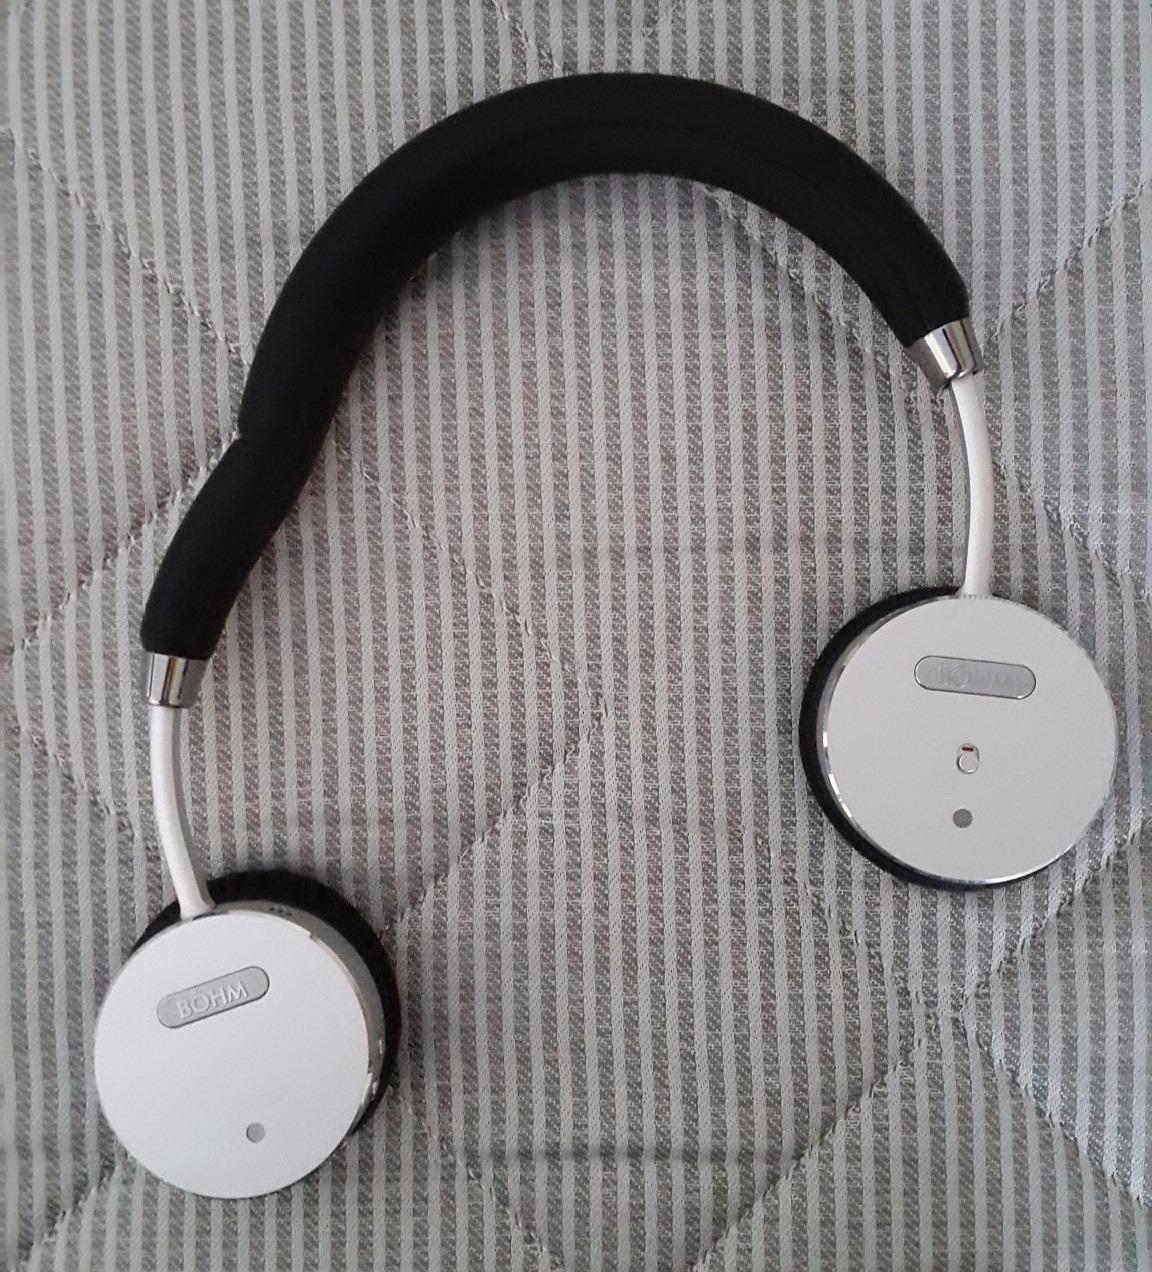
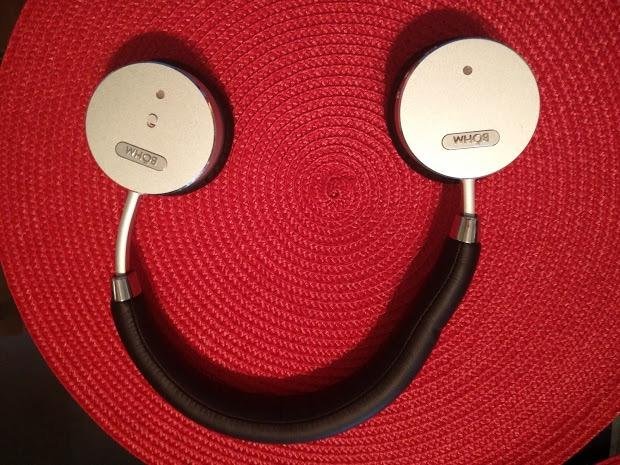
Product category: headphones
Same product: yes